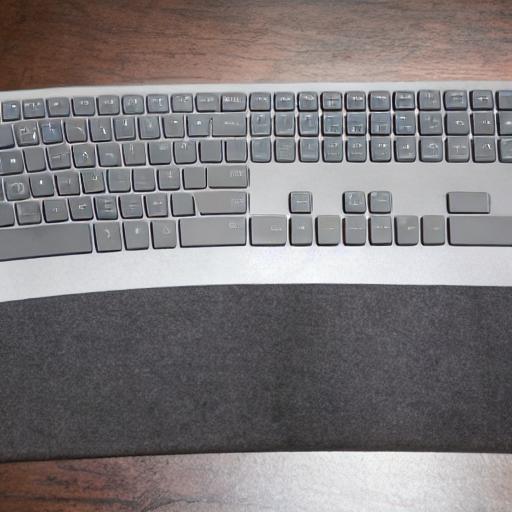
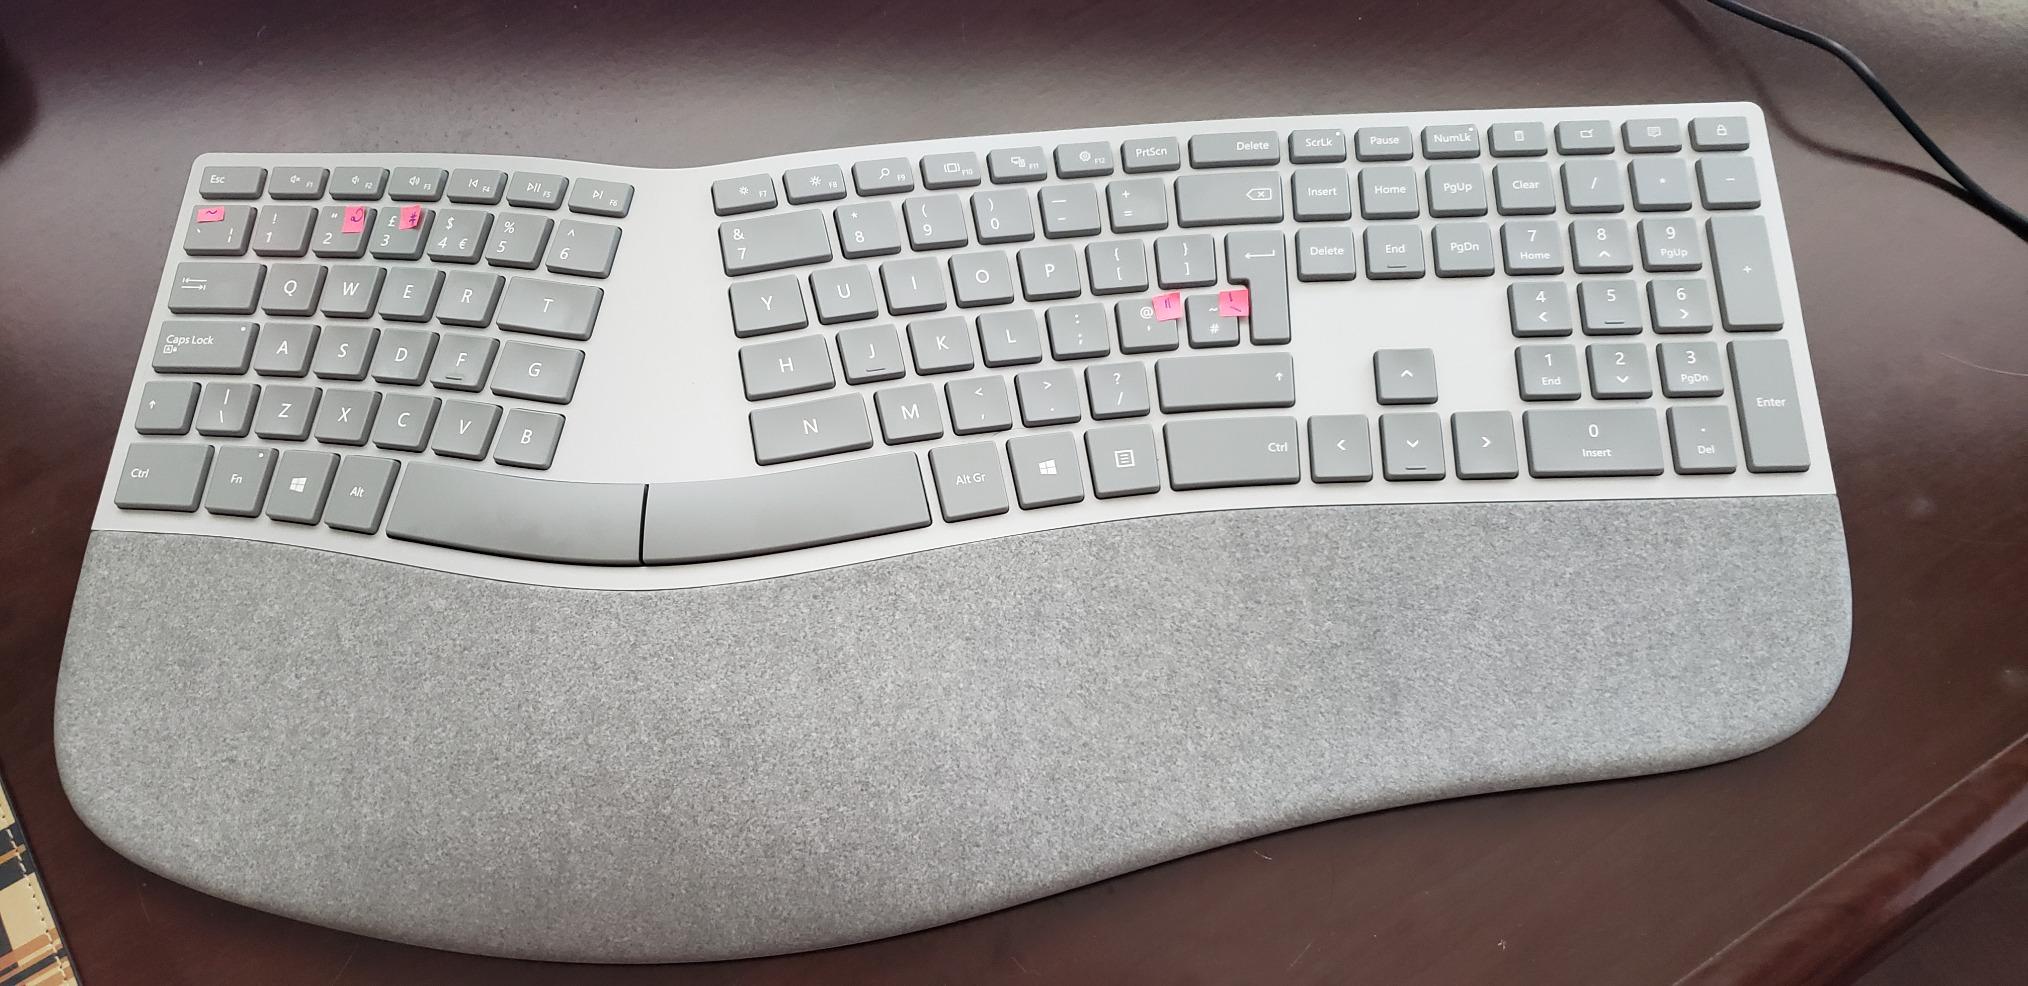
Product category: keyboard
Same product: no